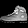
Label: Ankle boot